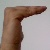
The image shows a hand gesture representing a space in Indian Sign Language.